Pat Andrea

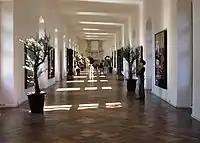
Exhibition Hall of the Château de Chenonceau, where he presented his works in 2007

From June to September 2007 he presented 48 paintings illustrating the works of Lewis Carroll at the Château de Chenonceau. This was the result of an editorial collaboration with Diane de Selliers. The same collection could be seen in the Santa Monica Art Centre, Barcelona, in 2010.